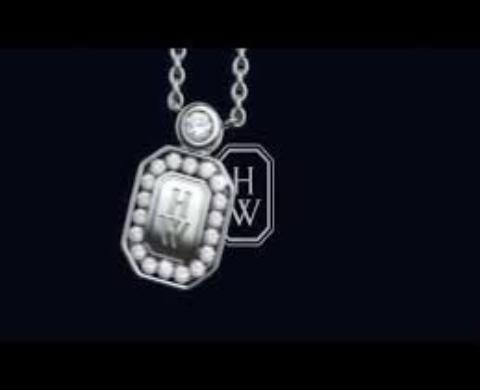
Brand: Harry Winston-2
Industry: Clothes